Old Bradford County Courthouse

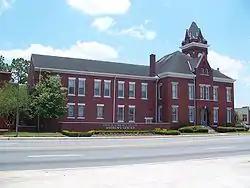
Old Bradford County Courthouse: The wing on the left is a later addition

The Old Bradford County Courthouse (constructed in 1902) is a historic courthouse in Starke, Florida. It is located at 209 West Call Street, off U.S. Route 301. On December 27, 1974, it was added to the U.S. National Register of Historic Places.